Pennsylvania Route 309

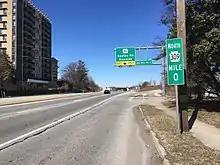
PA 309 northbound at southern terminus of the Fort Washington Expressway at the PA 152 exit in Cheltenham Township

PA 309 heads into Hazle Township in Luzerne County, which is in the Wyoming Valley region, and becomes South Church Street. The route runs past coal mines and widens to four lanes, curving to the north. The road passes through wooded areas with some homes and businesses and comes to an intersection with PA 424, where it briefly turns into a divided highway. Past this intersection, the route becomes undivided again and crosses Norfolk Southern's Sheppton Industrial Track at-grade, heading past homes and commercial buildings and curving northeast into Hazleton. PA 309 runs through commercial areas and woodland, narrowing to two lanes. The road passes under Norfolk Southern's Hazleton Running Track and runs through residential areas before passing businesses and becoming a three-lane road with a center turn lane. The route crosses the Hazleton Running Track at-grade and passes west of the Church Street Station serving HPT buses as it heads into the downtown area of Hazleton, where it reaches a junction with PA 93. Past this junction, PA 309 becomes two-lane North Church Street and leaves the downtown to head past homes. The road curves to the north at the Diamond Avenue intersection and continues through residential areas, gaining a center left-turn lane coming to an intersection with the northern terminus of PA 924. The route runs through more of Hazelton and passes businesses as it reaches a junction with the western terminus of PA 940 on the northern border of Hazelton. At this point, PA 309 crosses back into Hazle Township and runs through commercial areas as an unnamed road, passing to the west of Church Hill Mall and widening to five lanes. The road runs to the east of Hazleton Municipal Airport and heads past residences and businesses in Milnesville, briefly becoming a four-lane divided highway at the Airport Beltway/Louis Schiavo Drive intersection. The route turns into an undivided road again and runs through wooded areas with some homes, passing to the west of a coal mine and curving northeast.